Shinjuku-gyoemmae Station

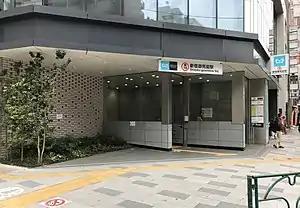
Exit1 in December 2019

is a subway station on the Tokyo Metro Marunouchi Line in Shinjuku, Tokyo, Japan, operated by the Tokyo subway operator Tokyo Metro. It is numbered "M-10".